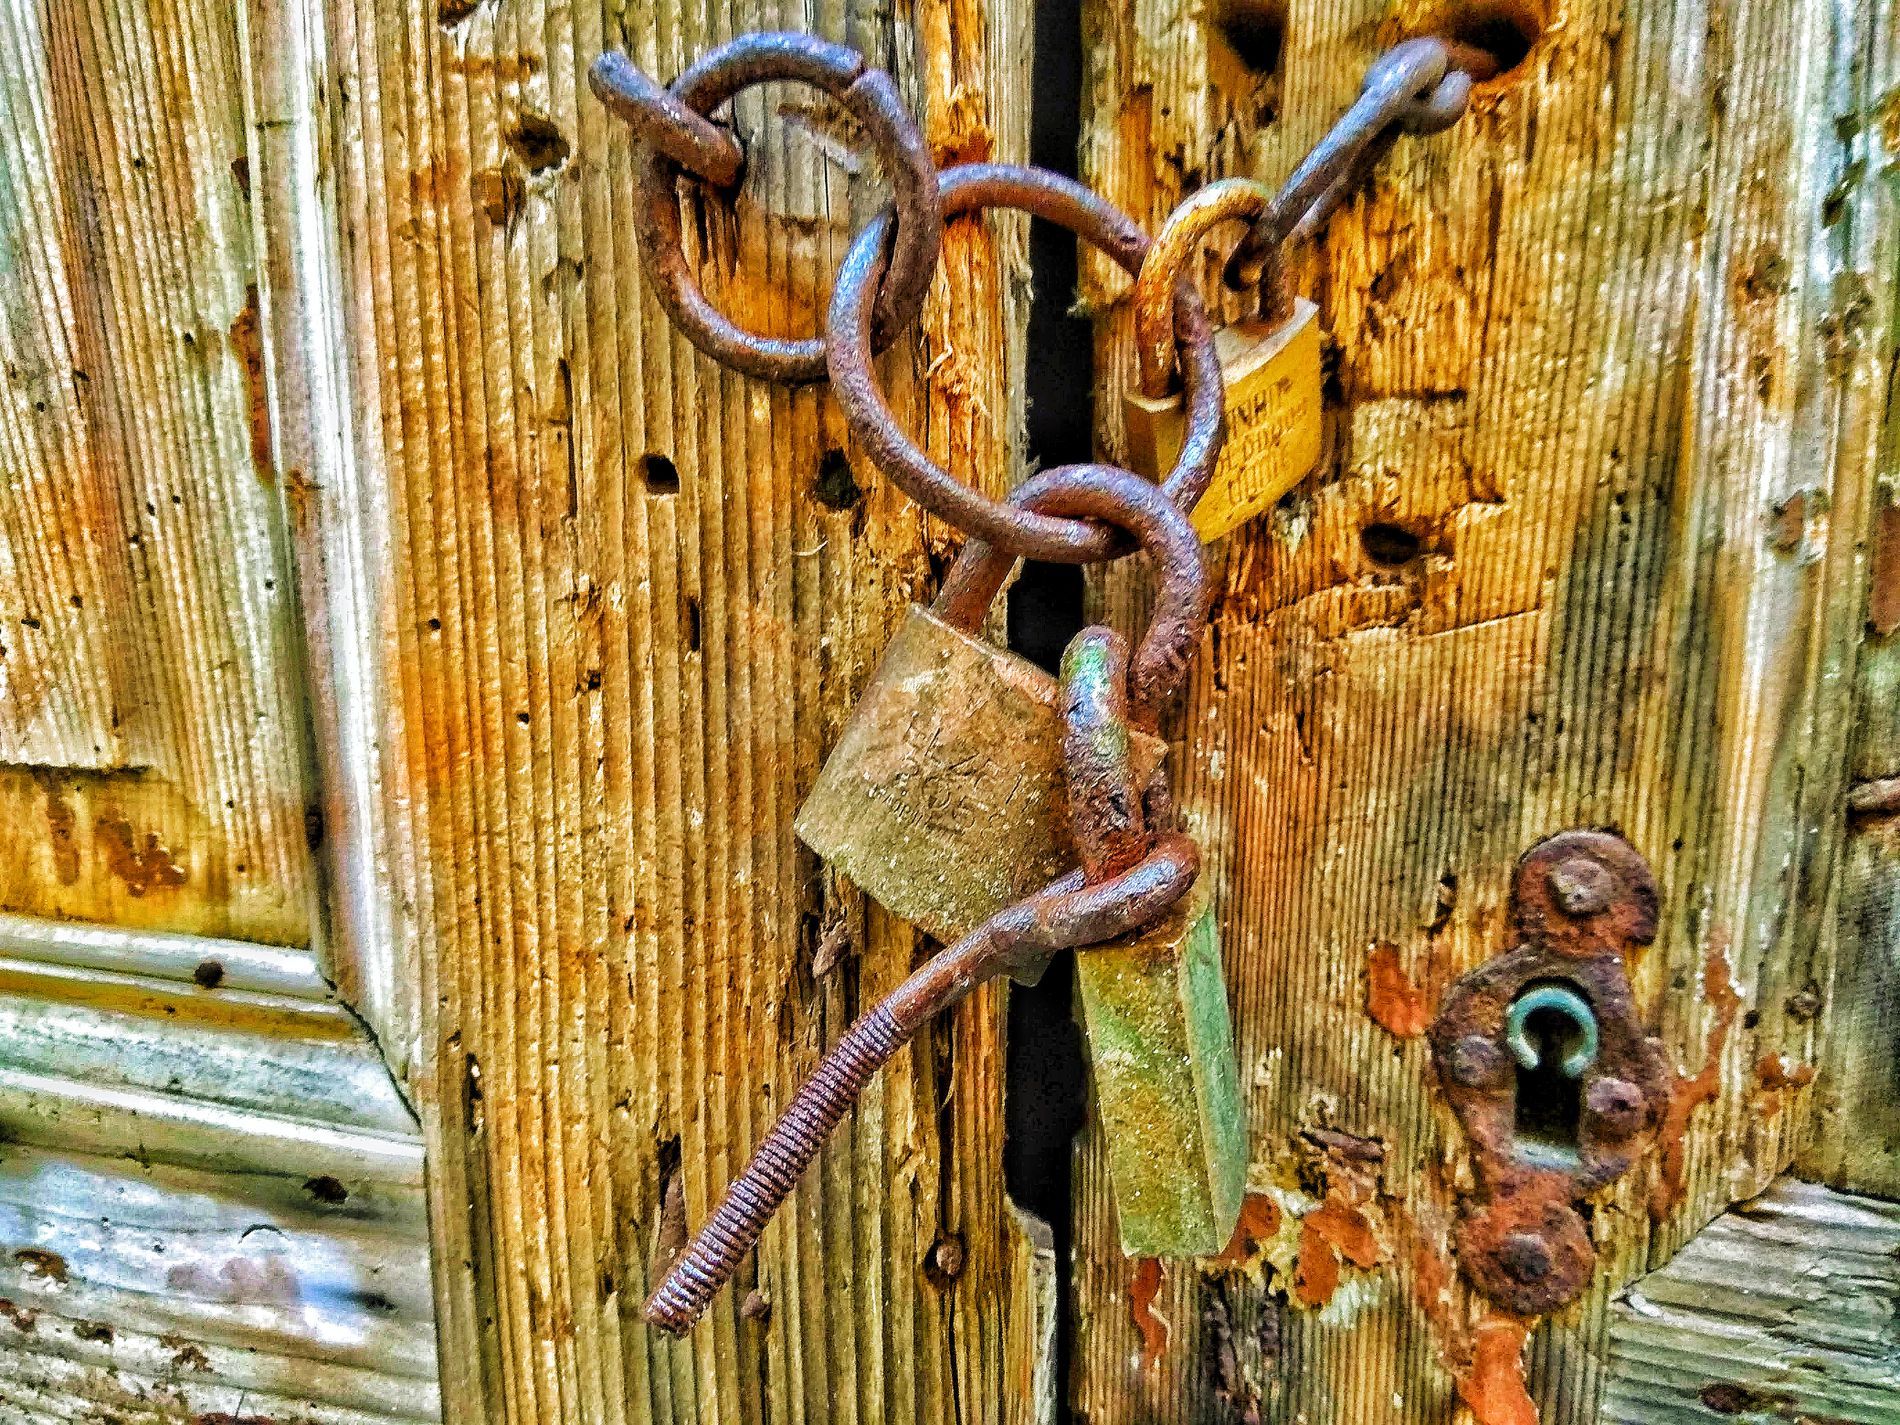
Abandoned Door
The photo shows an old wooden door closed with rusty chains and locks. At the end of one of the locks, there is a nail with a round head.
Close shot. The image shows a wooden door locked with rusty chains and locks. The lighting is natural and bright, highlighting the rough texture and signs of rust and age. The warm colors, including brown and beige, give the scene a gloomy feel. The overall atmosphere suggests that the place is very old and abandoned.
Labels: Corrosion, Rust, Person, Head, Lock, Chain, Door, Nail
Camera: Xiaomi Redmi Note 4
Aperture: F2
Exposure: 1/20 sec
ISO: 400
Focal length: 3.6 mm